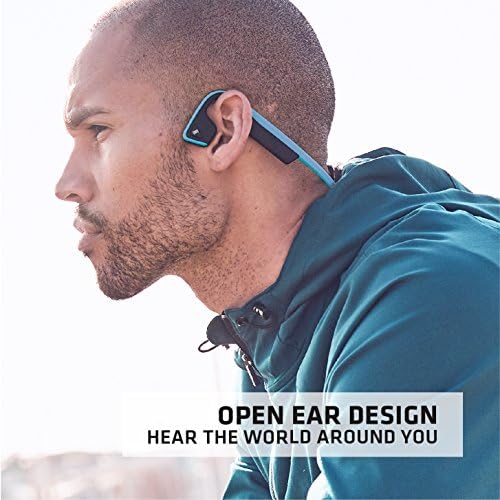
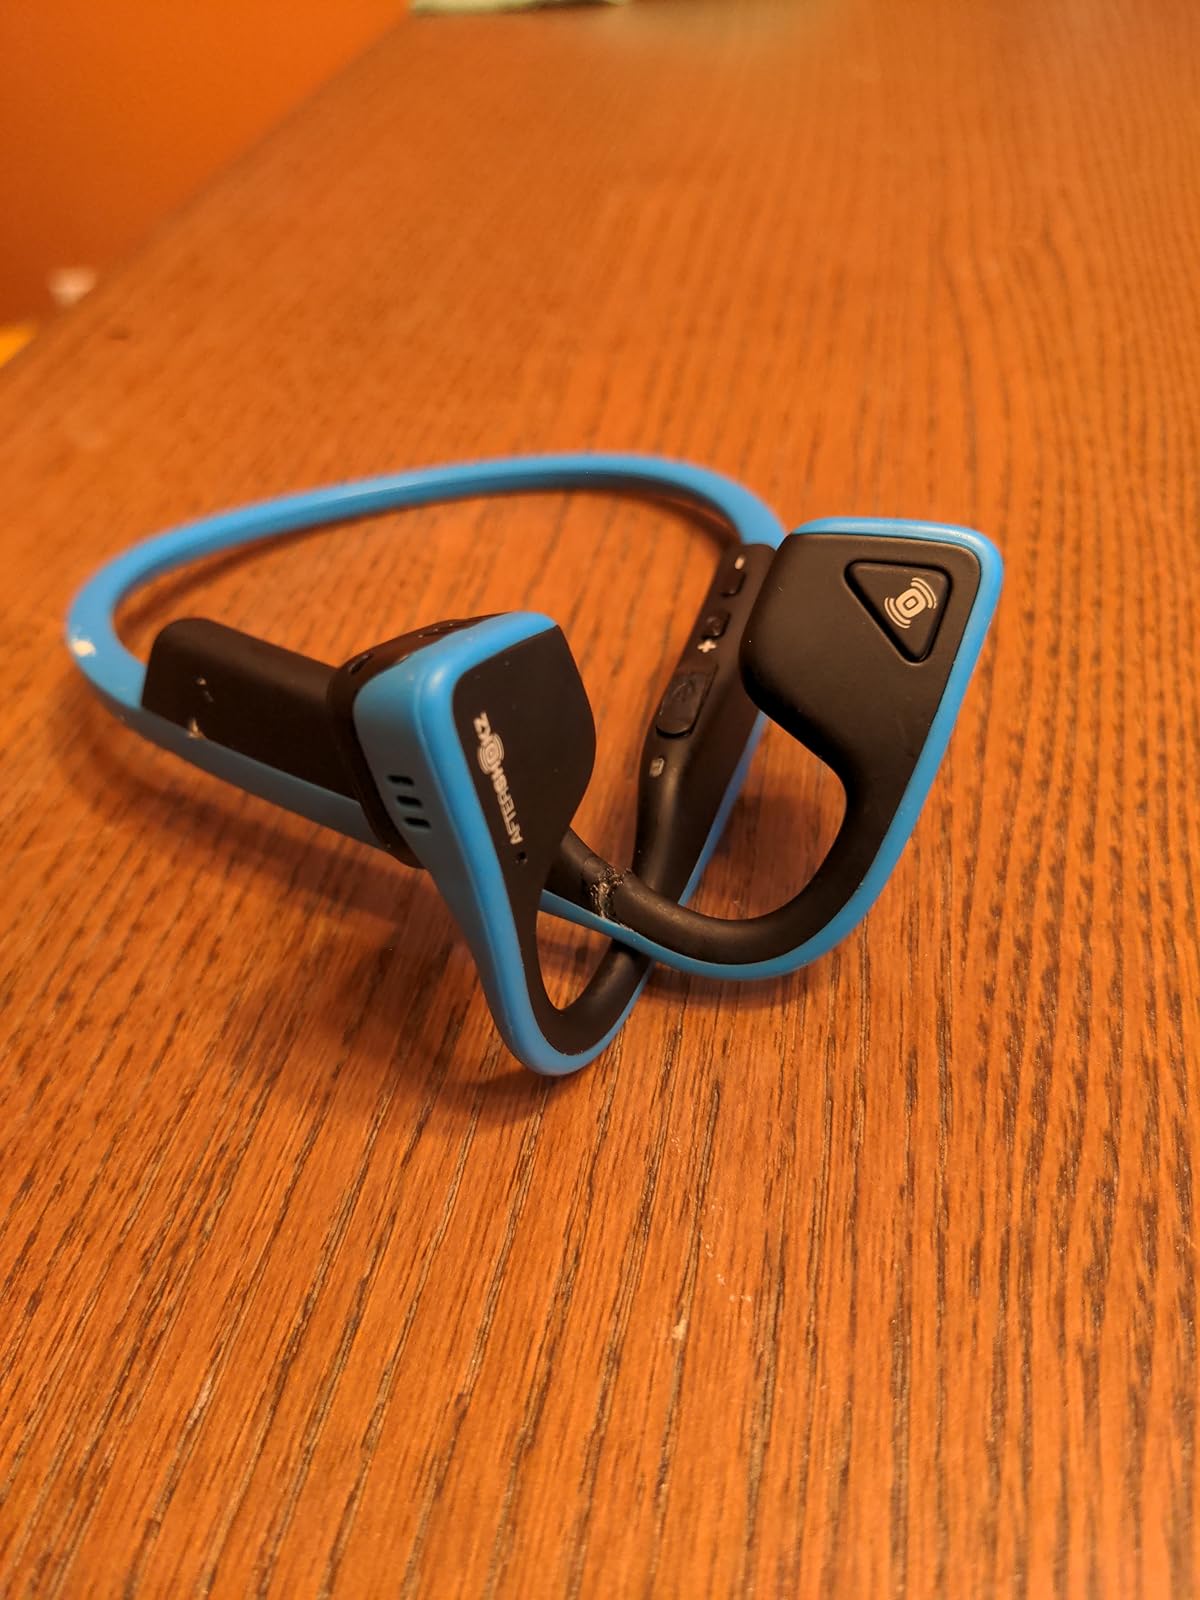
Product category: headphones
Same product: yes